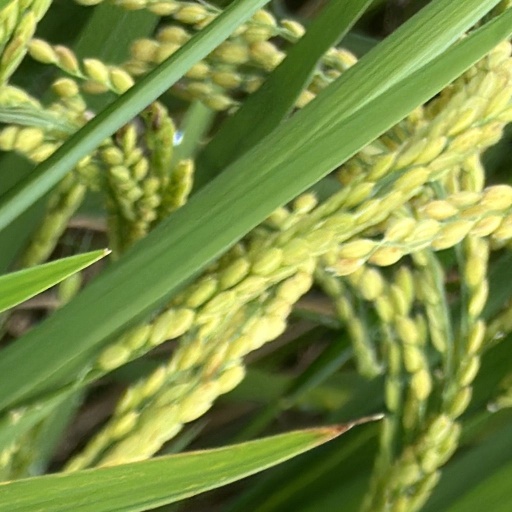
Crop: rice